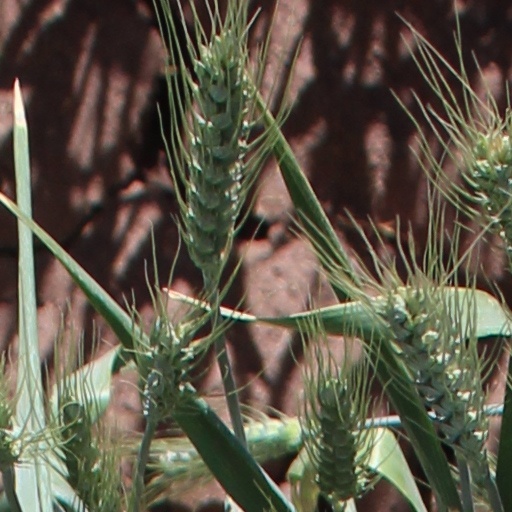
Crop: wheat